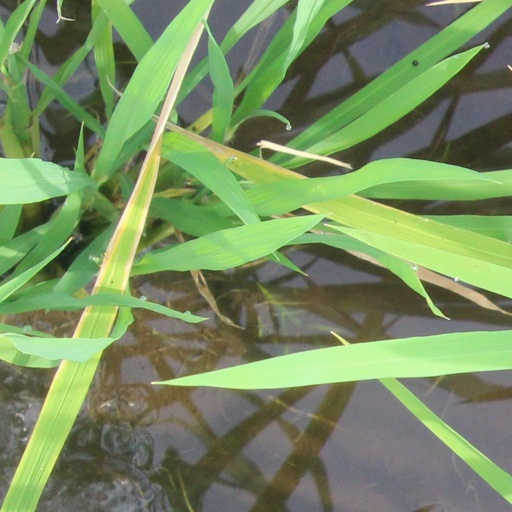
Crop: rice